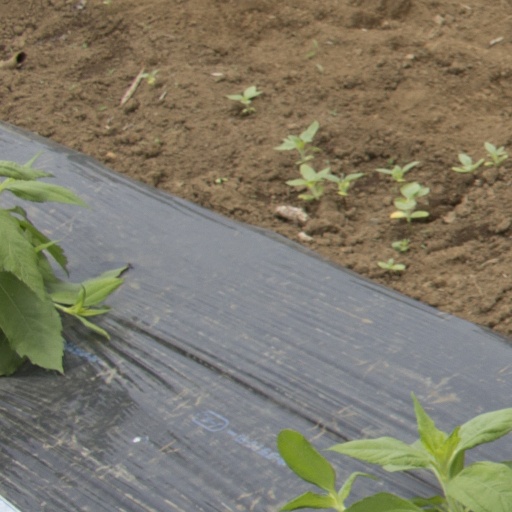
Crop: Jerusalem artichoke